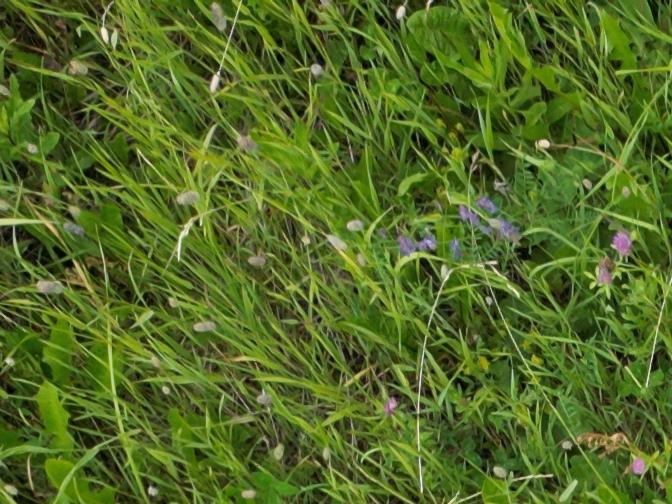
Flowers visible: yarrow flowers